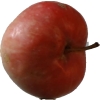
Label: Apple 10